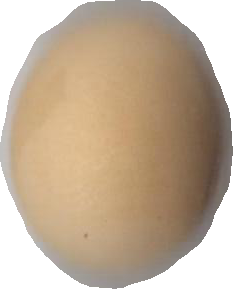
Variety: Grobogan